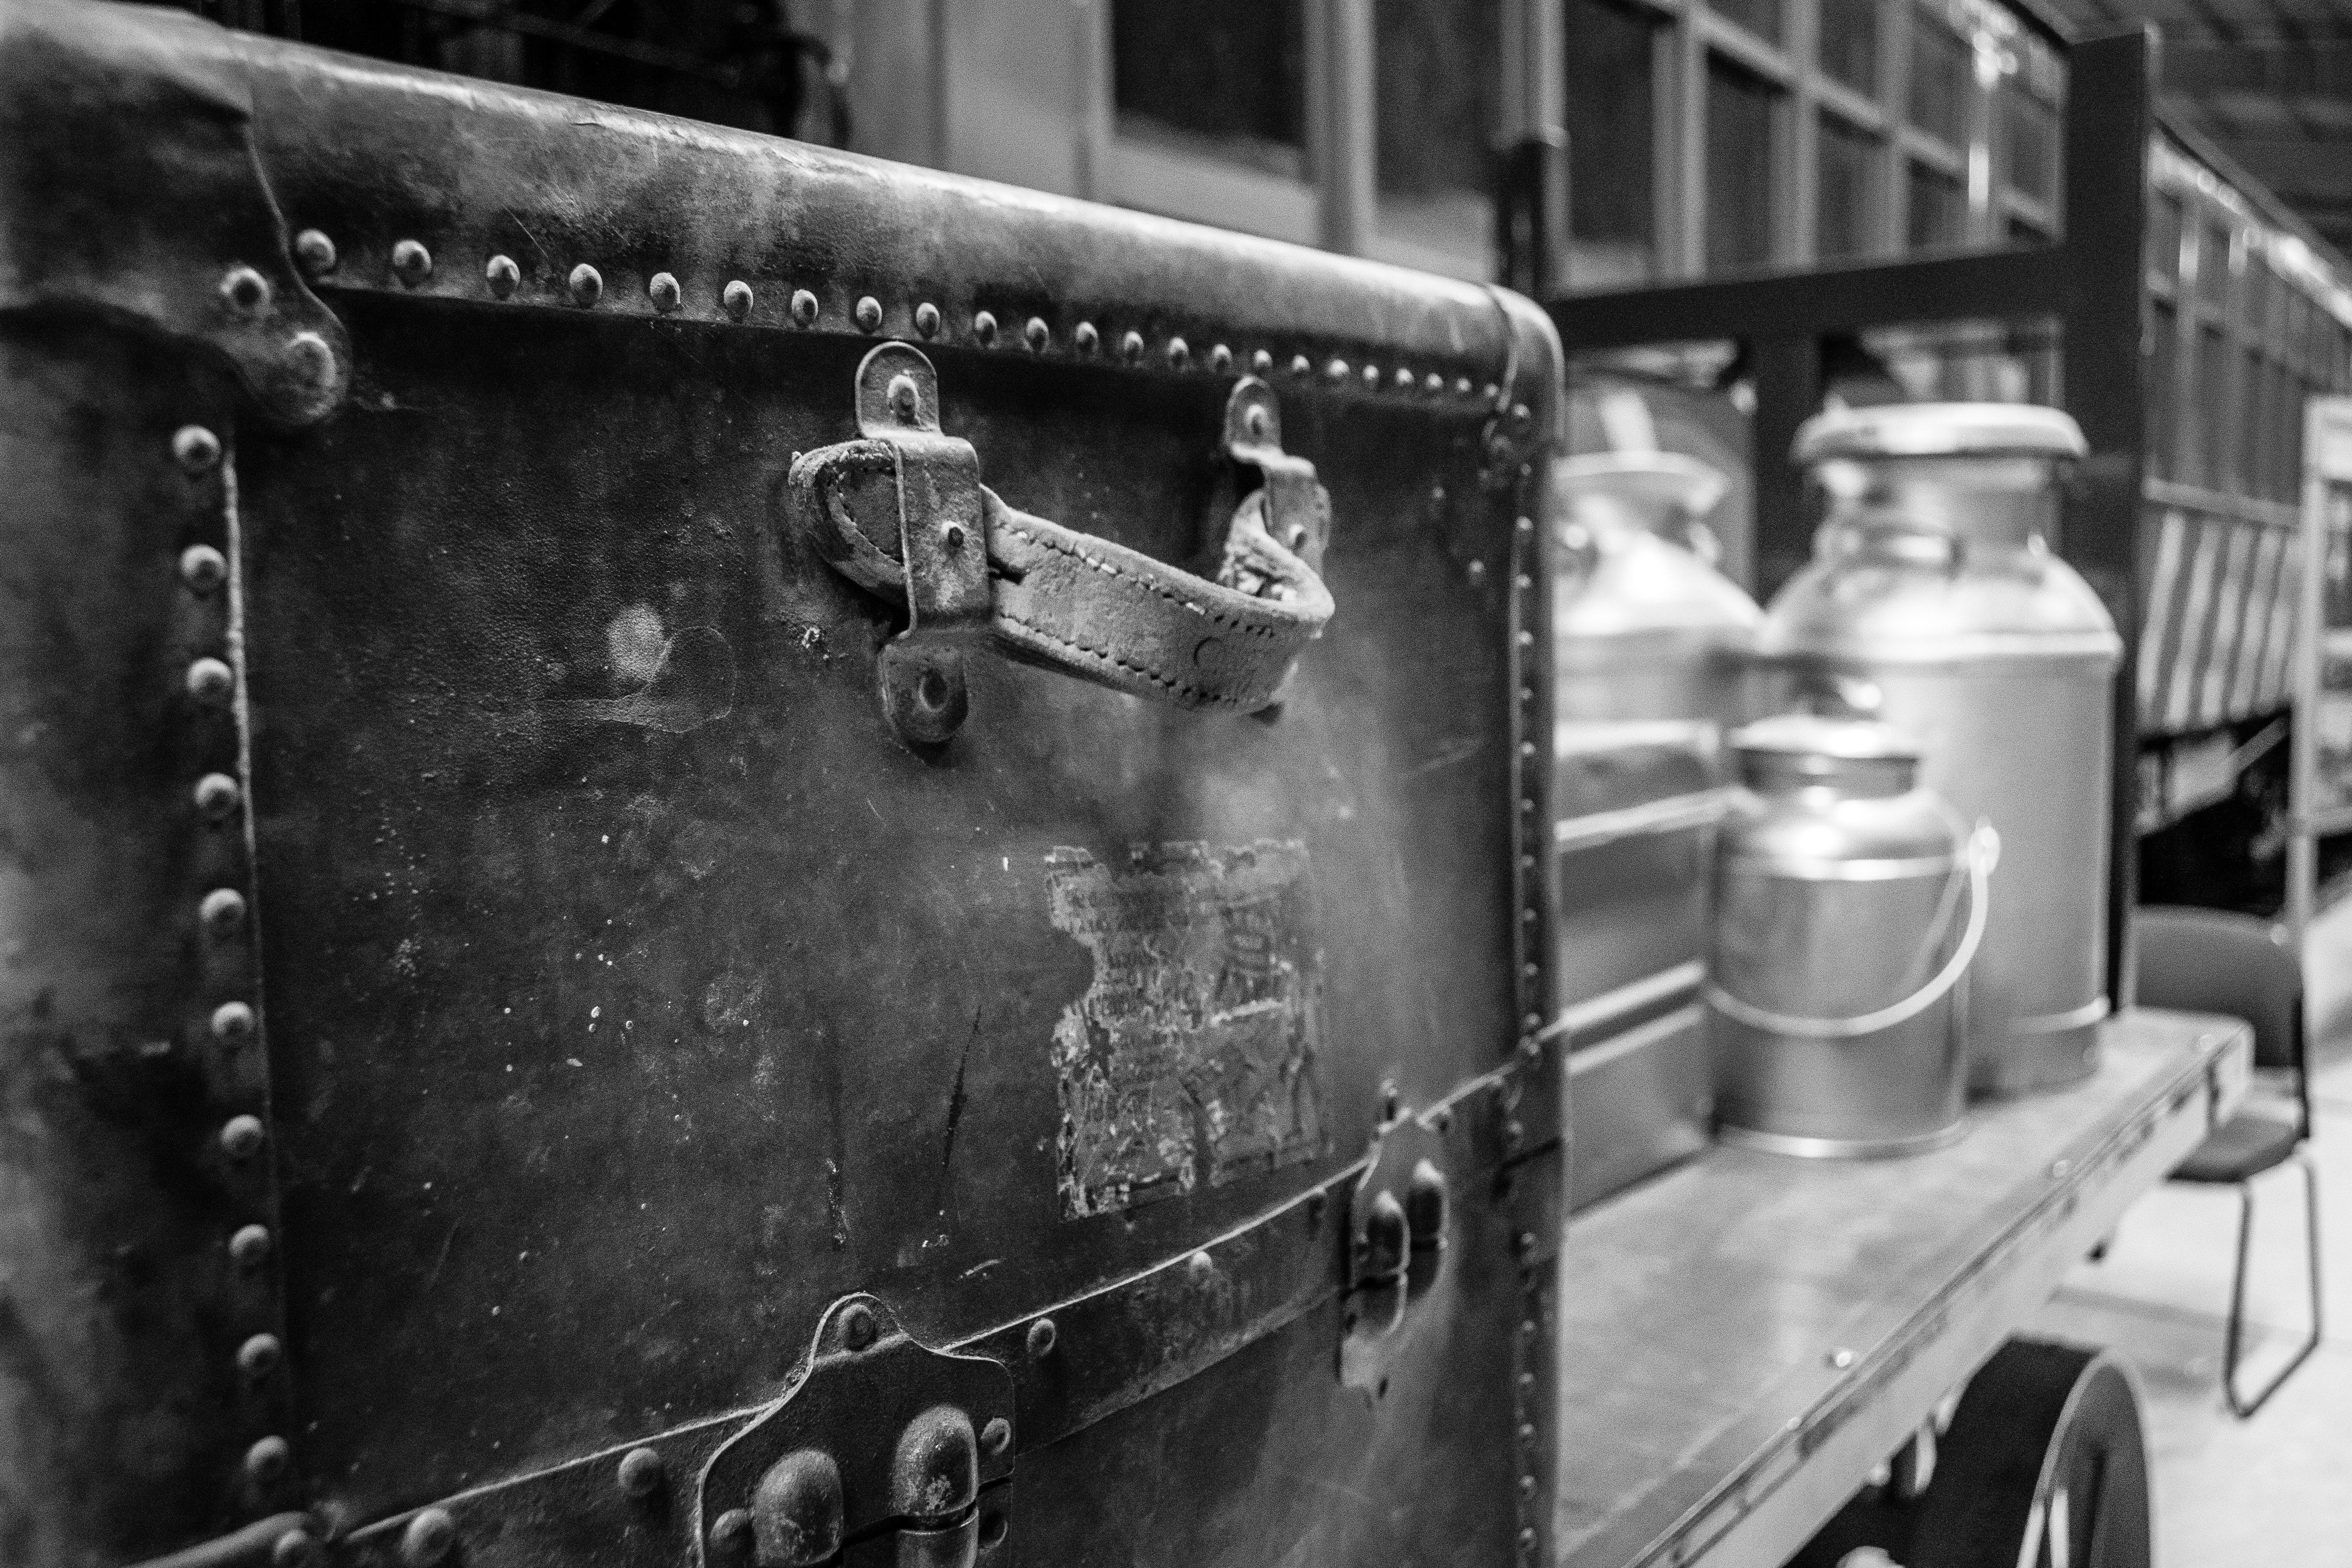
black and white, vehicle, photography, monochrome photography, car, style, metal